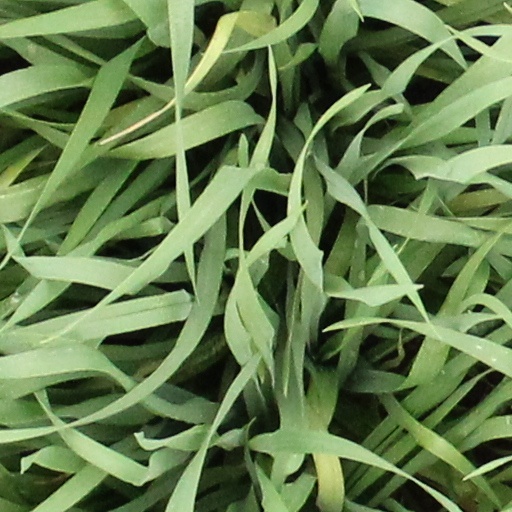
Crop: wheat